Kileak: The DNA Imperative

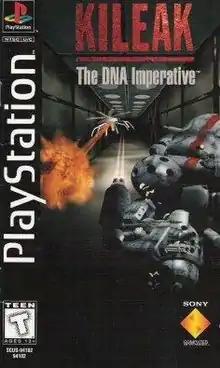
North American box art

Kileak: The DNA Imperative, known as in Japan and Europe, is a 1995 first-person shooter video game developed by Genki and published by Sony Music Entertainment Japan for the PlayStation. Sony Computer Entertainment, SMEJ's sister company, released as a launch game for the console outside Japan. Kimitaka Matsumae, former member of the S.S.T. Band, wrote the game's soundtrack.